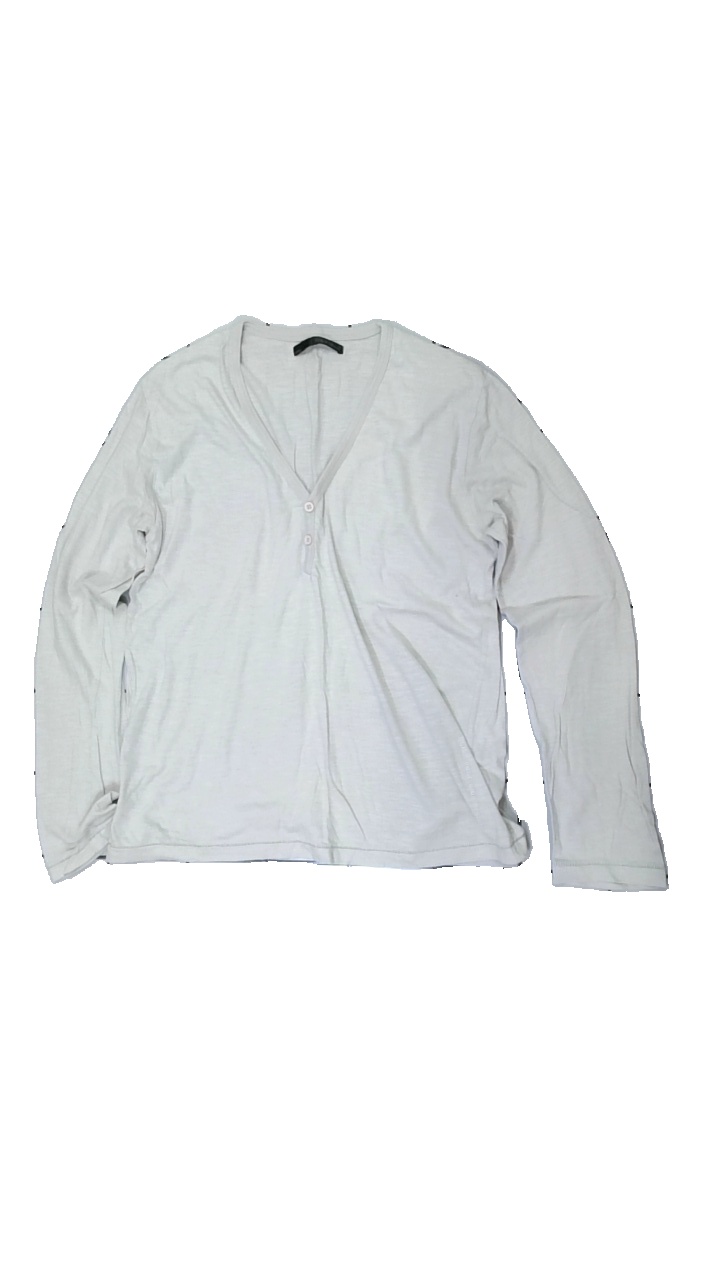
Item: Top (Men)
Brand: Rg
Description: Crooked seams
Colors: Beige
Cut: Regular
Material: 100% Cotton
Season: All
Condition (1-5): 2
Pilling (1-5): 5
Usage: Recycle
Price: <50